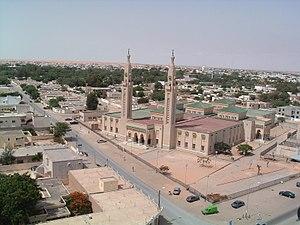
La Mosquée Saoudienne العربية: المسجد السعودي في نواكشوط.
L'islam sunnite est la religion principale de la Mauritanie. La constitution de 1991 définit la Mauritanie comme étant une république islamique et identifie l'islam comme la religion de ses citoyens et de l'État.
Cet article recense les capitales ayant été créées dans ce but.